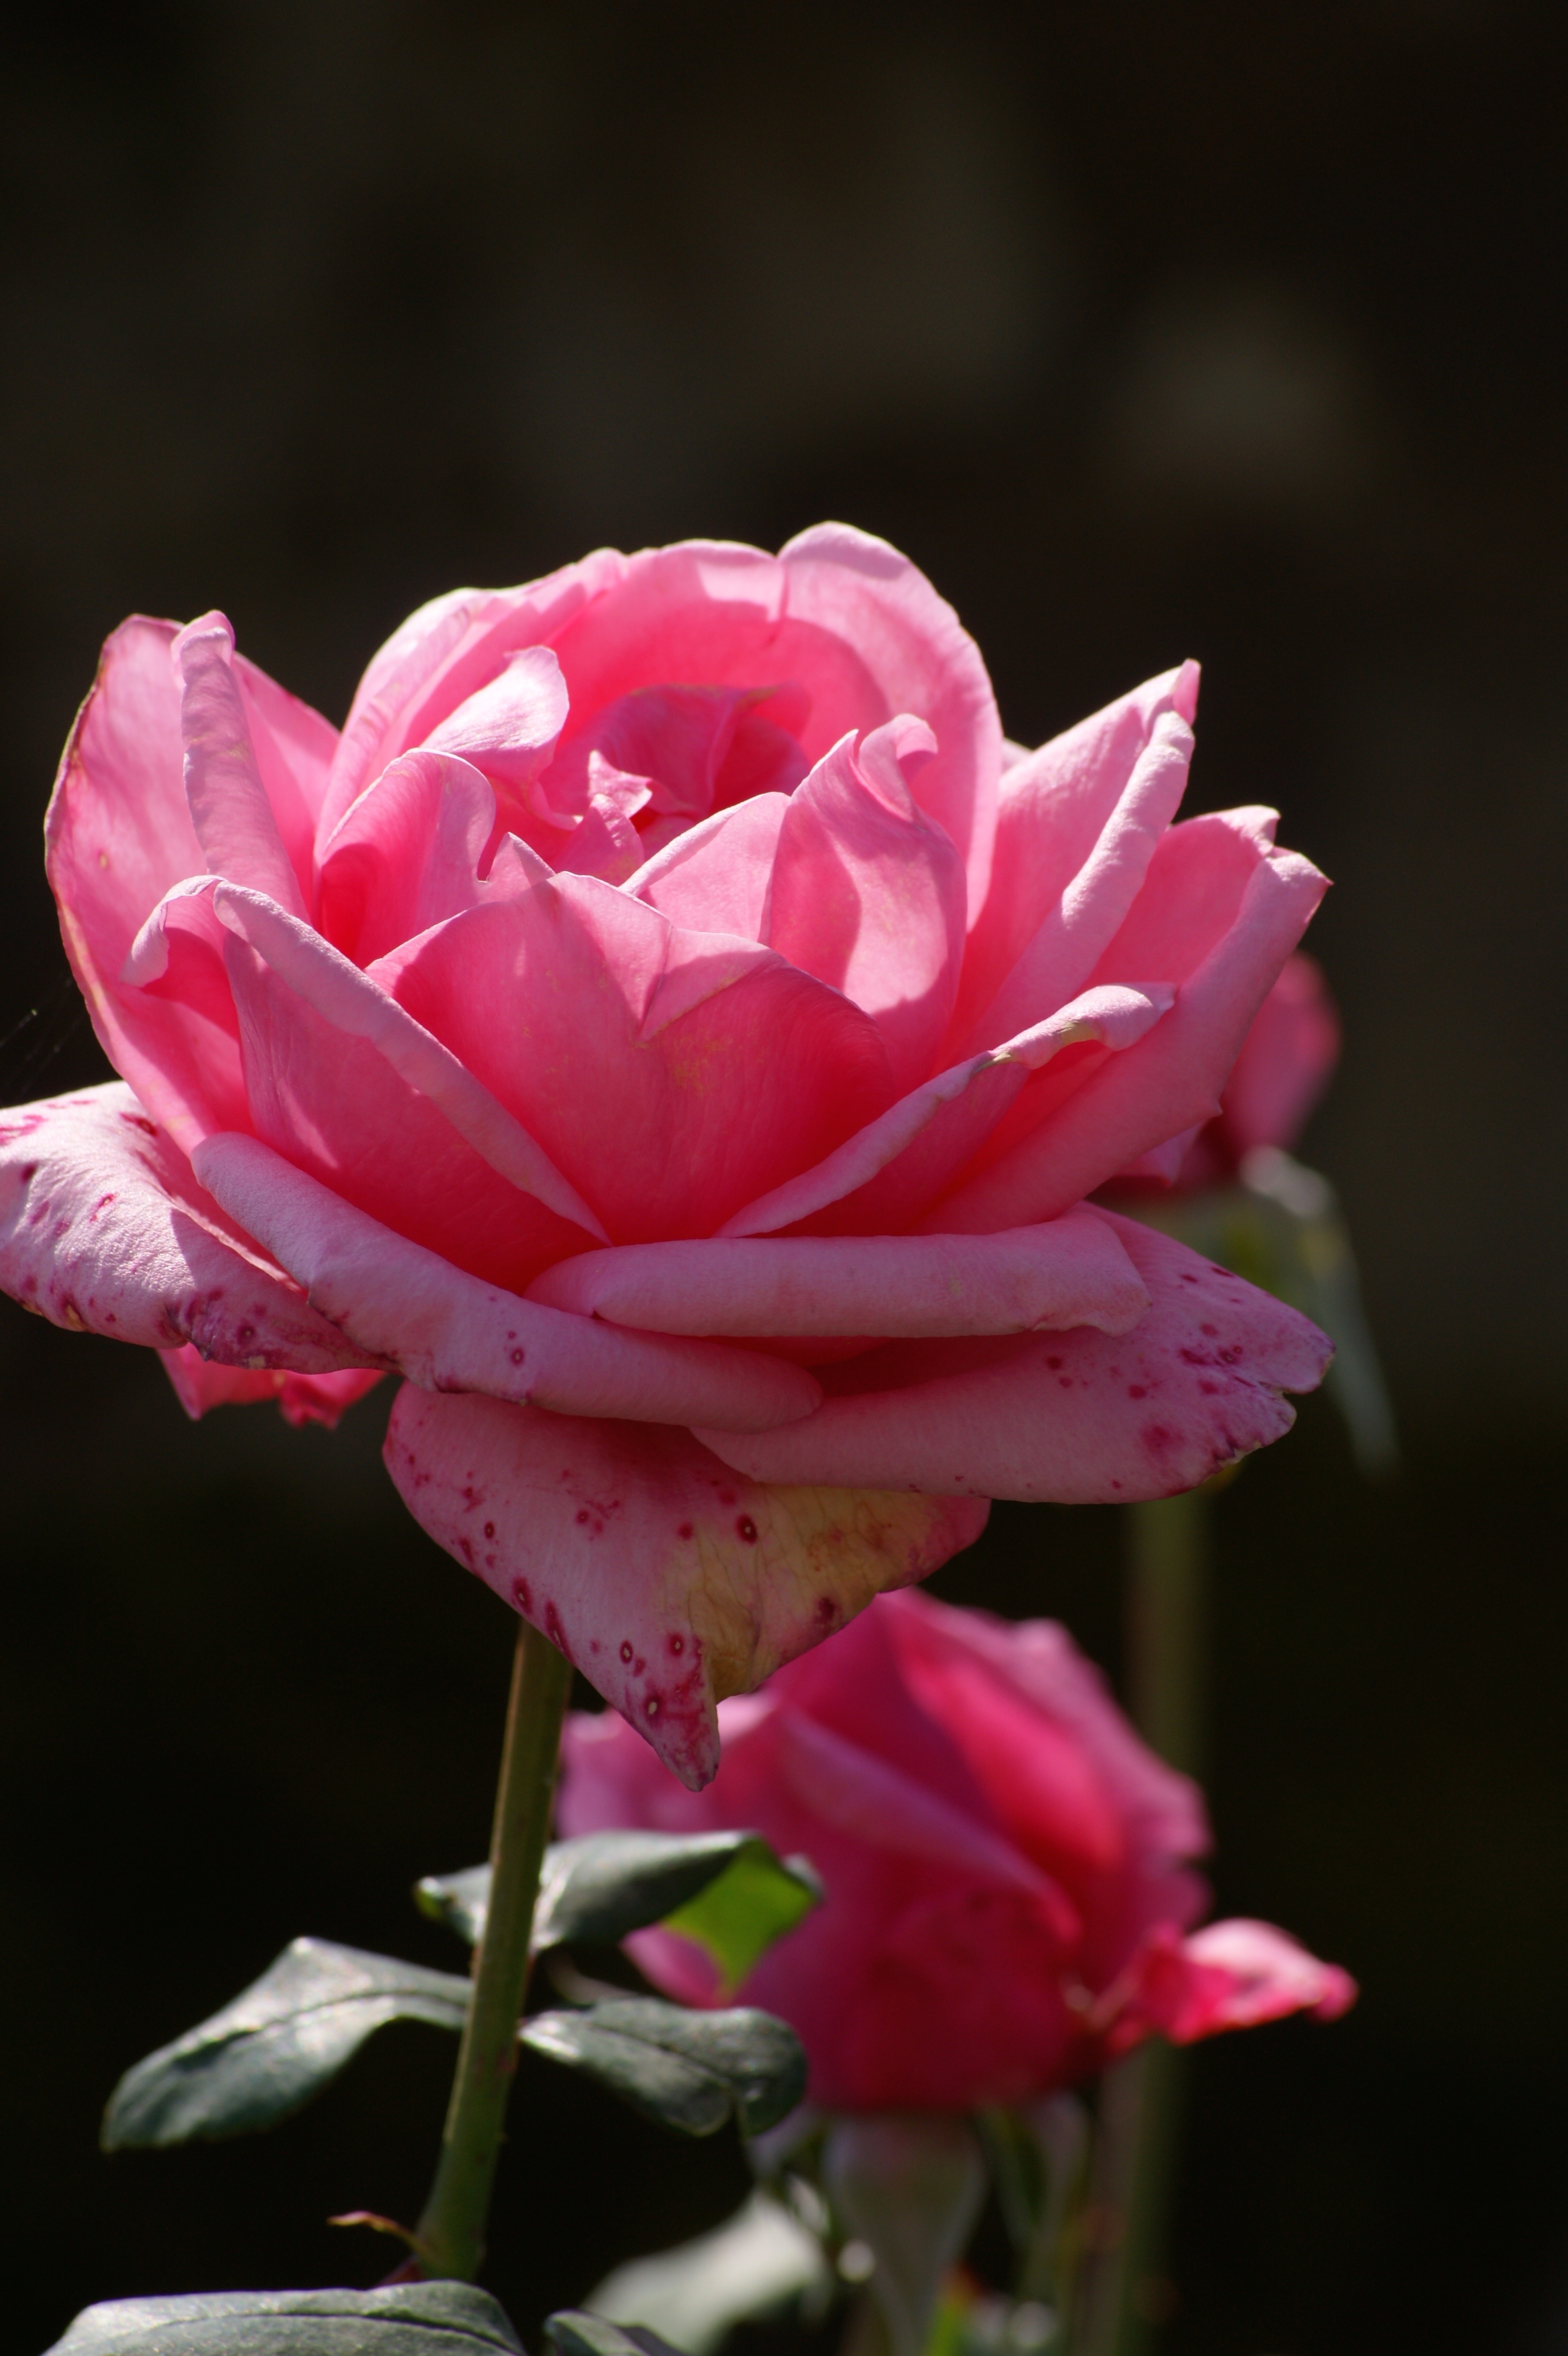
blossom, plant, flower, petal, bloom, rose, romantic, garden, pink, flora, beauty, fragrance, macro photography, flowering plant, garden roses, rose family, plant stem, land plant